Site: brandenburg
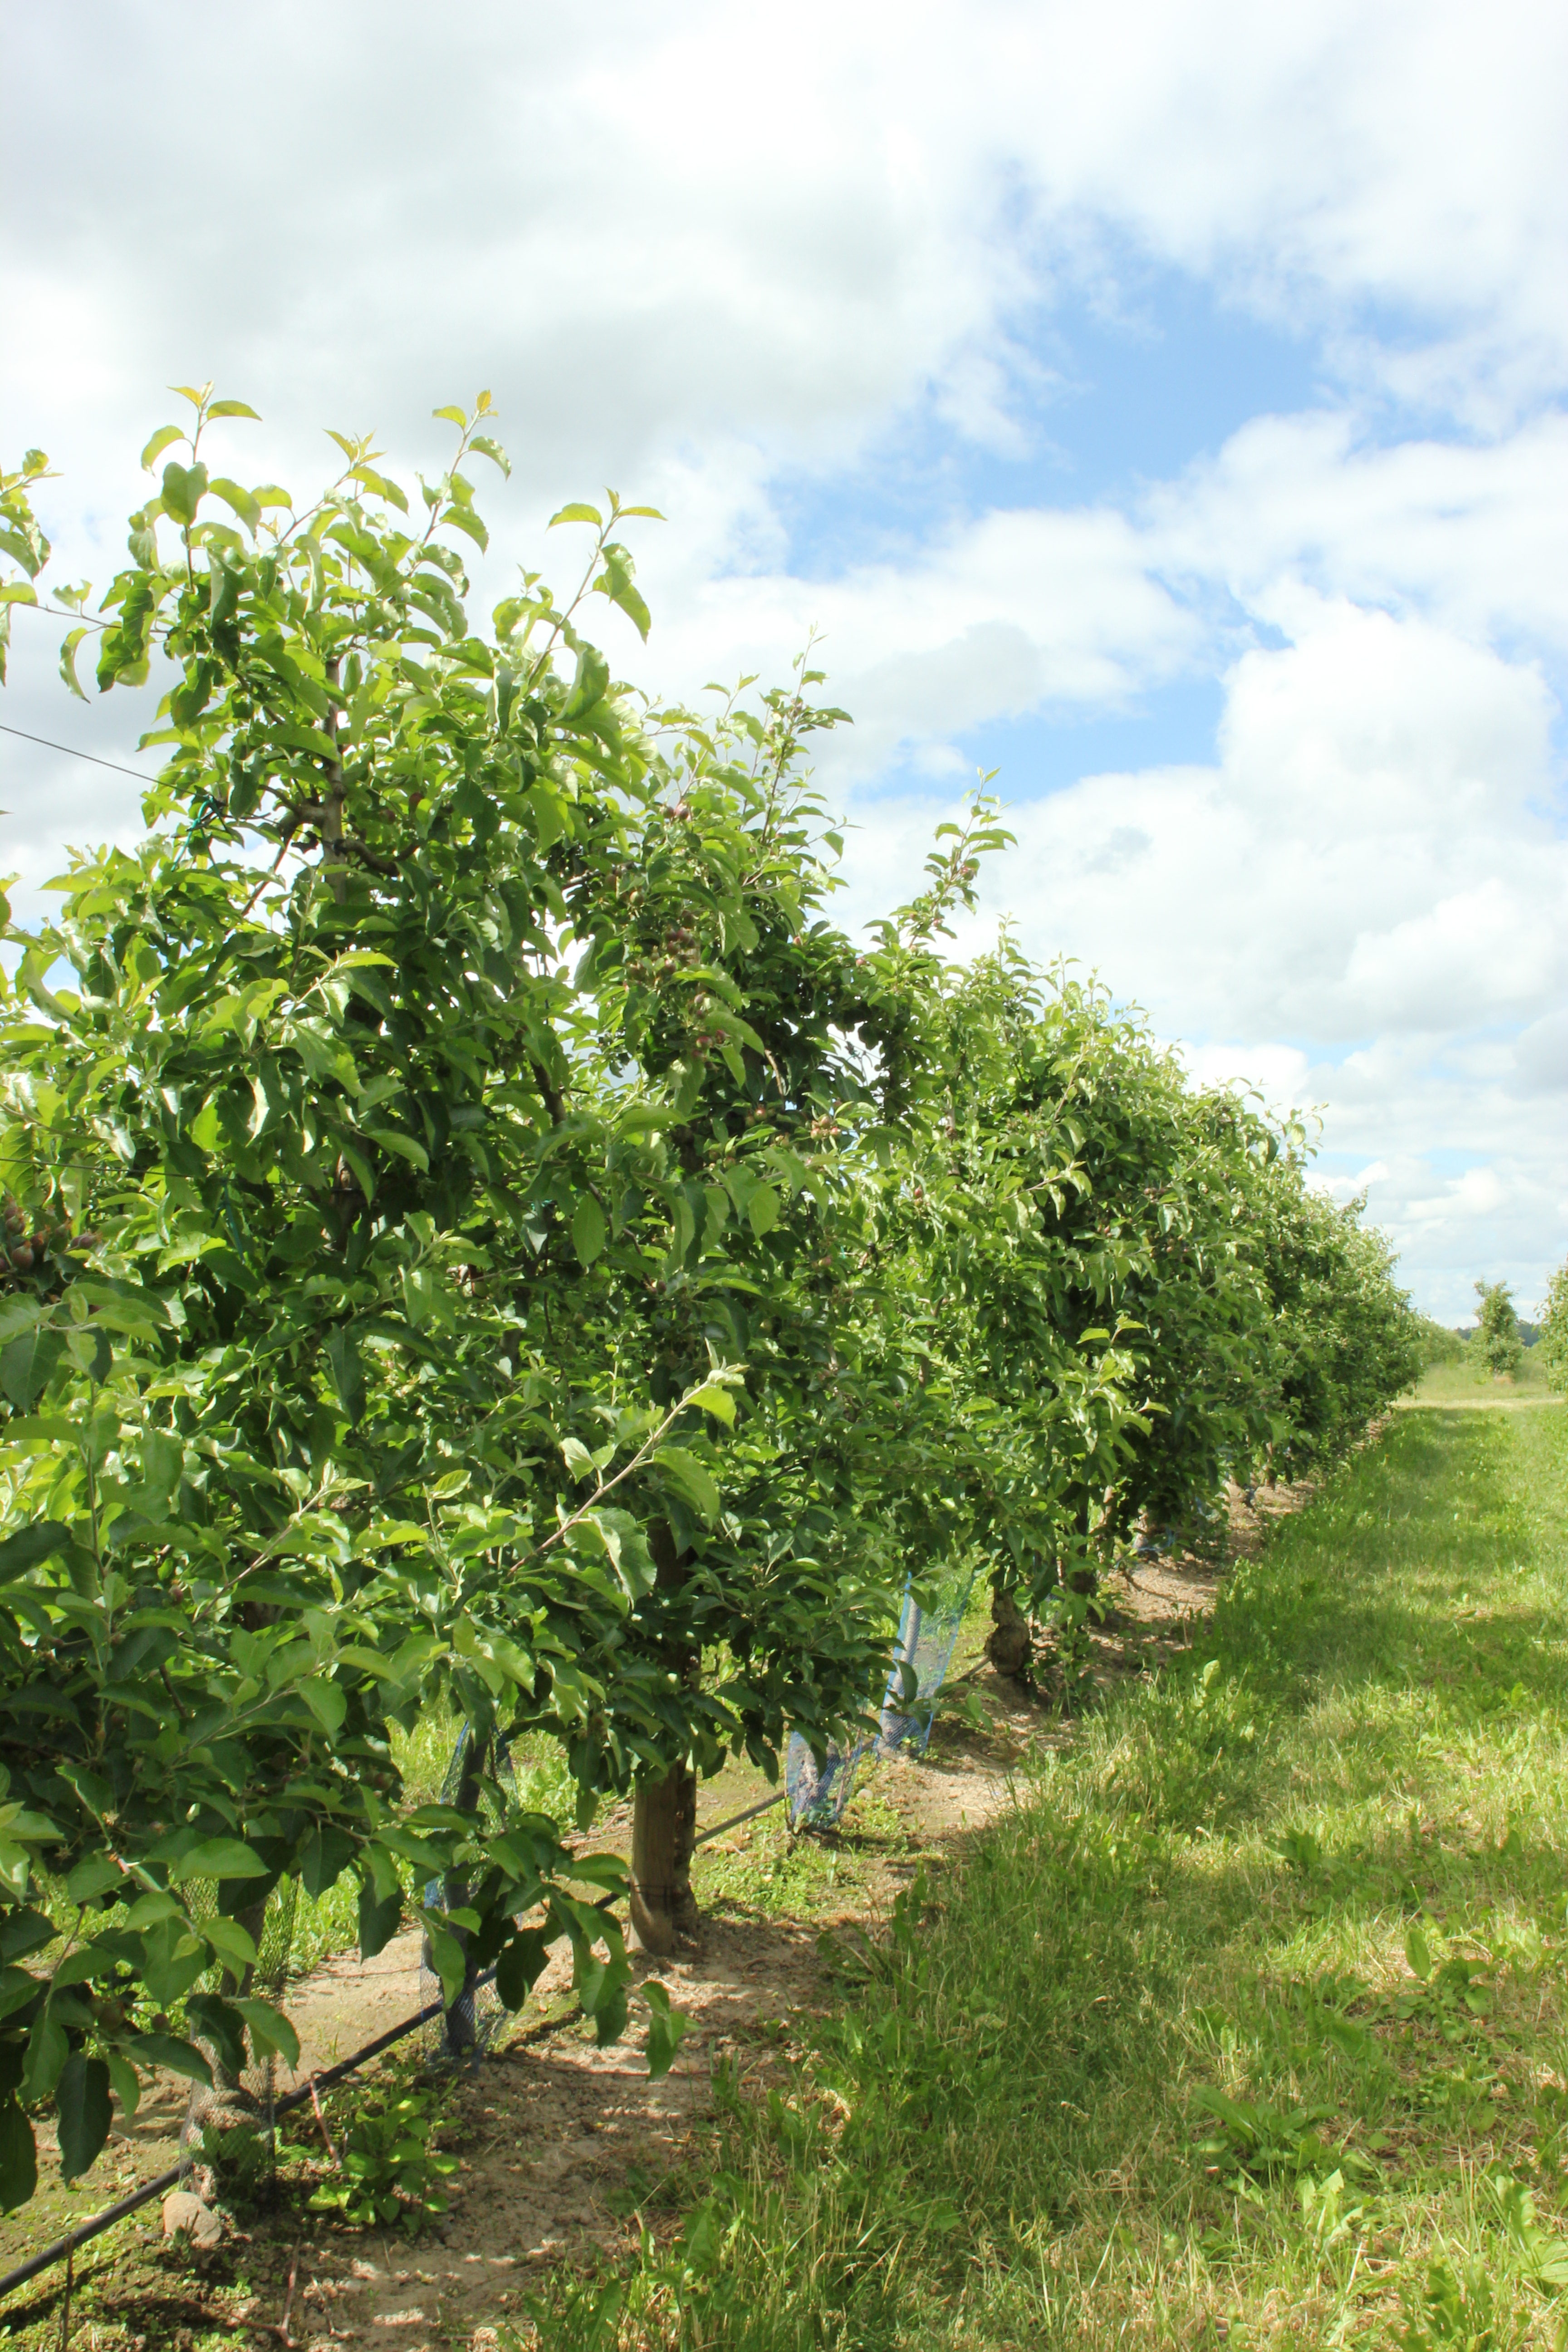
Growth stage (BBCH 72): Development of fruit